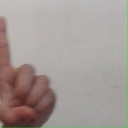
अक्षर: ड